Prospect Creek (New South Wales)

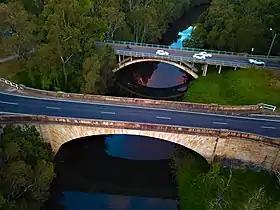
The creek flowing under Lansdowne Bridge (Hume Highway) today

During the 20th century, the lower Prospect Creek was a large part of life for residents in the Fairfield local government area with numerous pleasure grounds and recreation spaces along the creek including Latty's Pleasure Grounds, the Butterfly Hall, and Hollywood Park. These venues were quite popular among tourists due to the area's rural feel and close proximately to the waterway, so popular in fact that the first games of Rugby League football in Australia, in early 1908, were trial games that took place in Lansvale, at Latty's Pleasure Grounds.